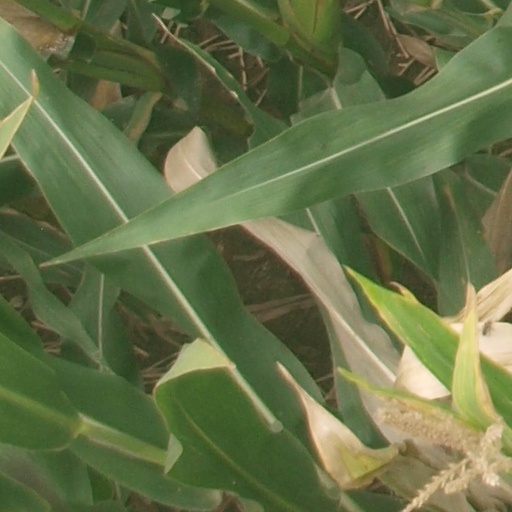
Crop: maize; corn